Ushitora Gongyo

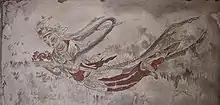
An image of a Buddhist goddess, Tennin riding a cloud, a form of Shoten Zenjin protector deity invoked by believers during the Ushitora service.

Among Nichiren Shōshū believers, several pious customs and folk beliefs are often associated with the reputedly auspicious hours of the daylight prayer service: